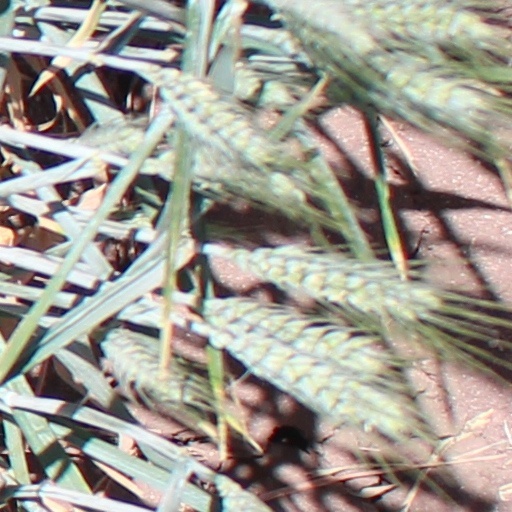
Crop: wheat